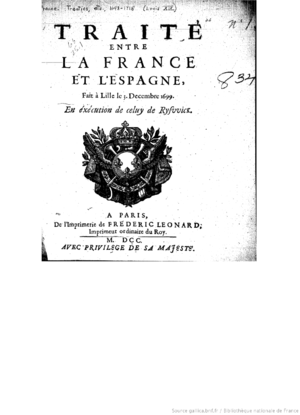
Impression du Traité de Lille de 1699
Le traité de Lille est un traité conclu à Lille le 3 décembre 1699 entre la France et l'Espagne en application du traité de Ryswick, déterminant le sort des villes et villages occupés par la France dans le cadre de la politique des Réunions que l'Espagne conteste.